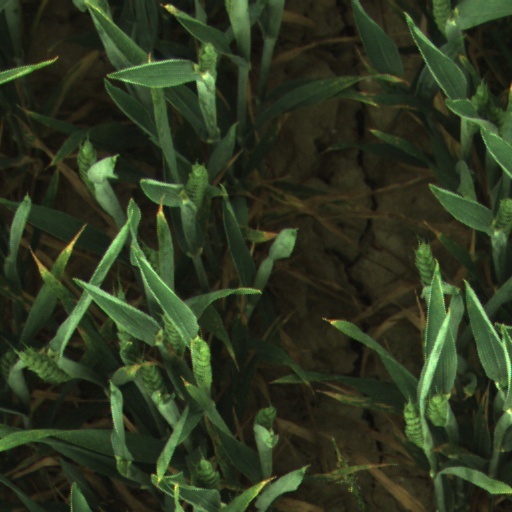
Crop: wheat